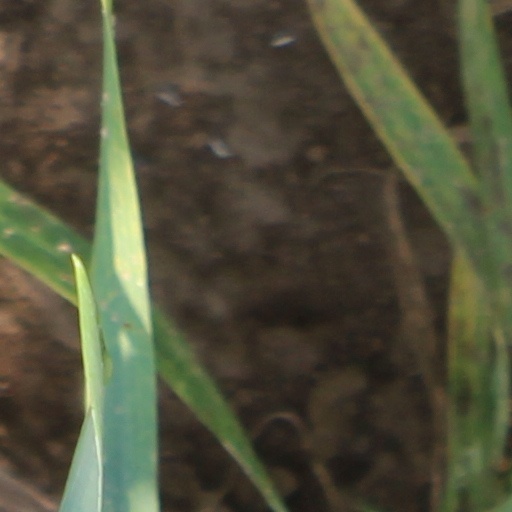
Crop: wheat